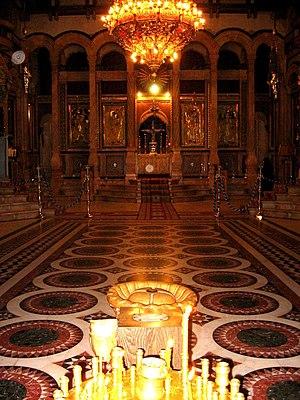
Dans l'Antiquité classique, l'omphalos est un symbole du centre du monde. L’omphalos était généralement matérialisé sous l'apparence d'une pierre sacrée, un bétyle. Le plus célèbre est celui de Delphes, situé dans l’adyton du temple oraculaire d’Apollon.